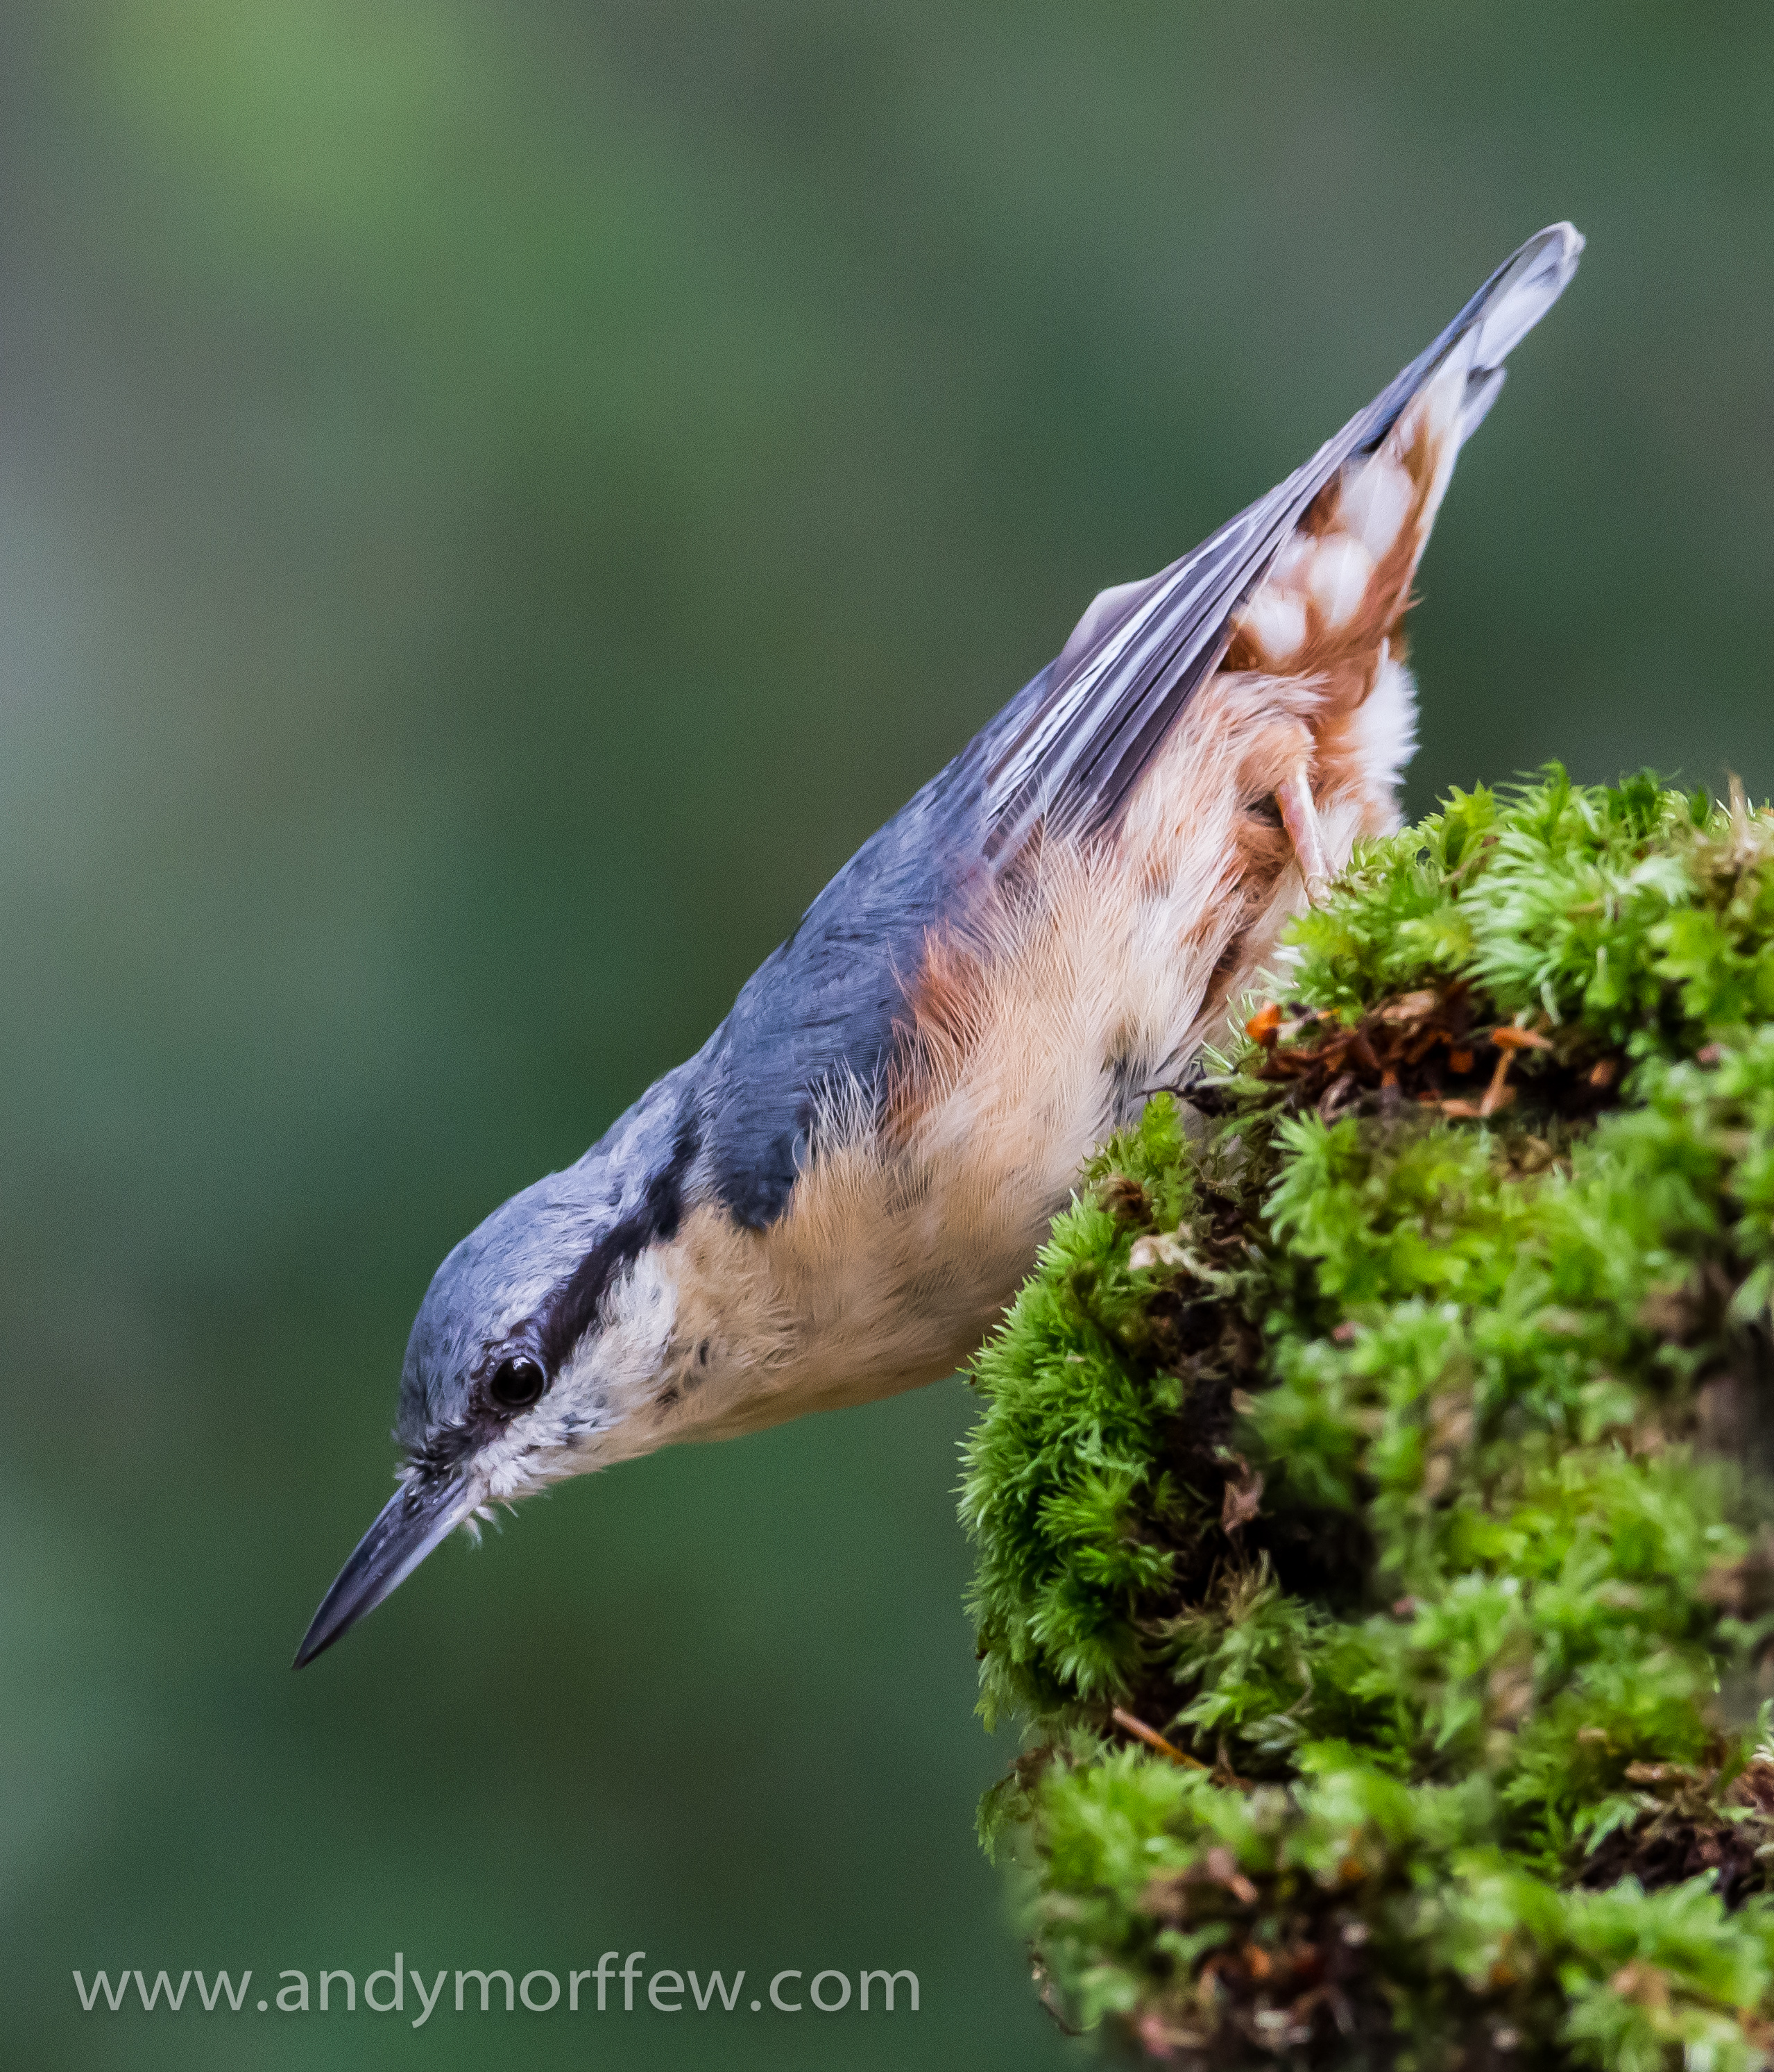
nature, branch, bird, wildlife, beak, hummingbird, fauna, close up, vertebrate, blinkagain, nuthatch, andymorffew, morffew, hampshire, newforest, eyeworthpond, perching bird